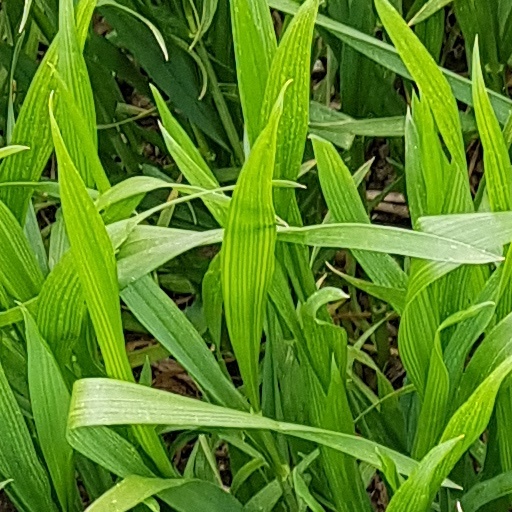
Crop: wheat